Robèrt Lafont

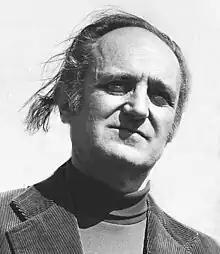
Robert Lafont, 1923-2009

Robèrt Lafont was professor emeritus at the Paul-Valéry University of Montpellier. A professional linguist, he was a polyglot, novelist, poet, playwright, essayist and a medievalist. A versatile writer, Lafont wrote nearly a hundred books in Occitan, French, Catalan and Italian. The wide scope of themes he explores includes the history of literature and of society, linguistics and sociolinguistics and the social-economic imbalance in France and Europe.